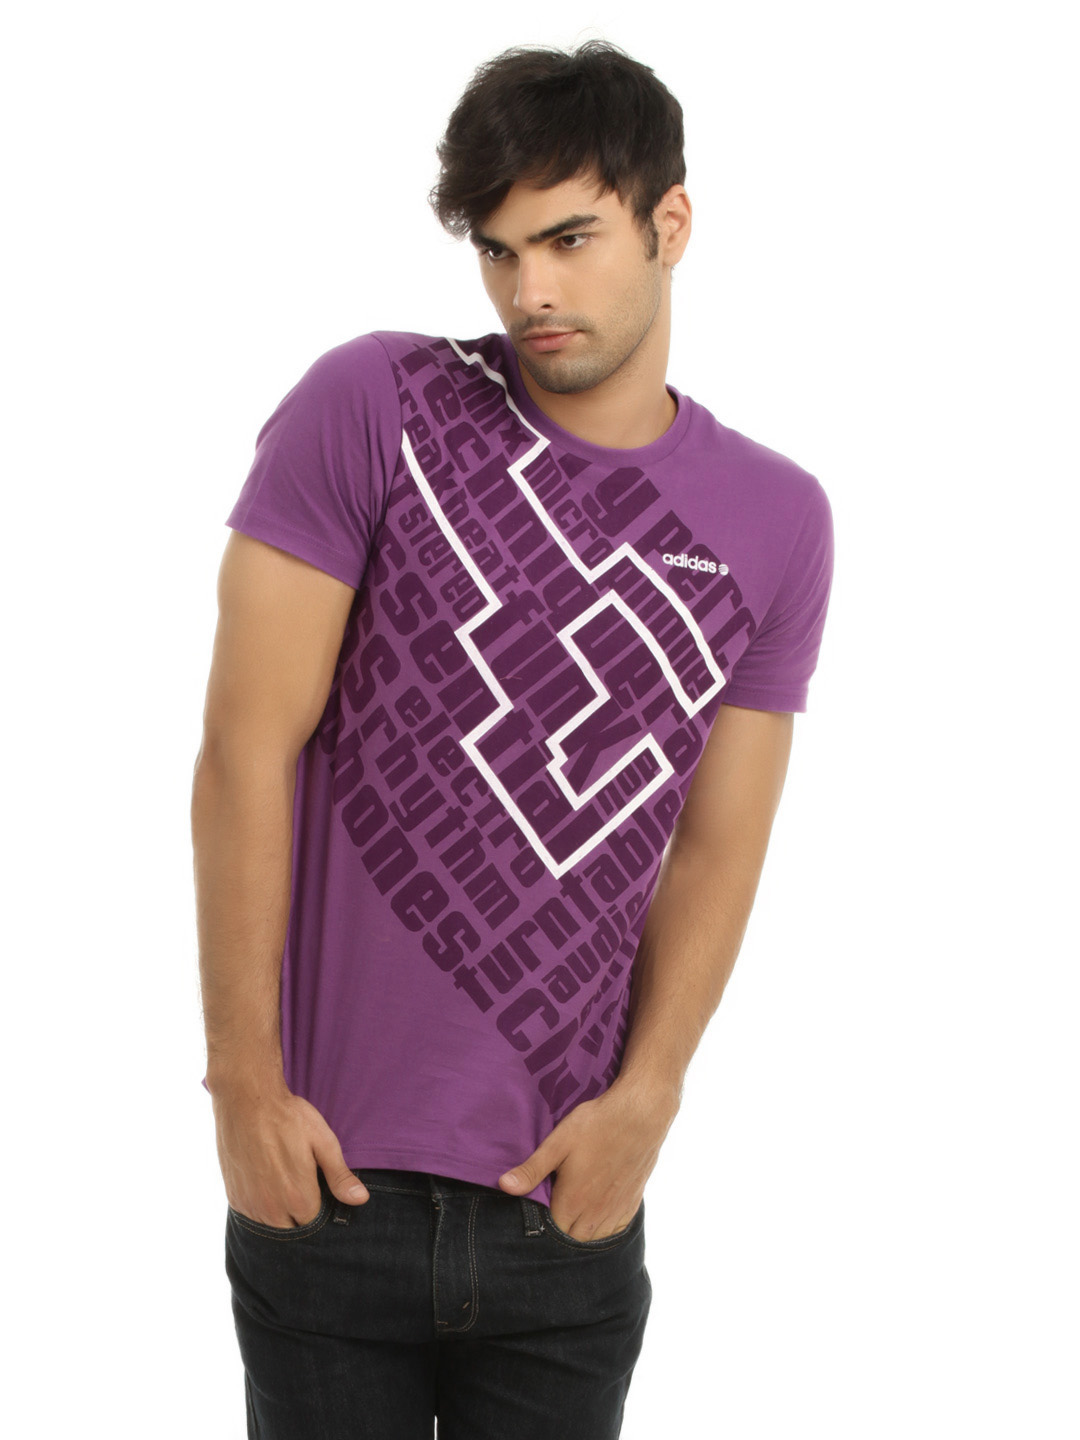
ADIDAS Men Graphic Purple T-shirt
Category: Apparel / Topwear / Tshirts
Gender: Men
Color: Purple
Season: Summer 2012
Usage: Casual